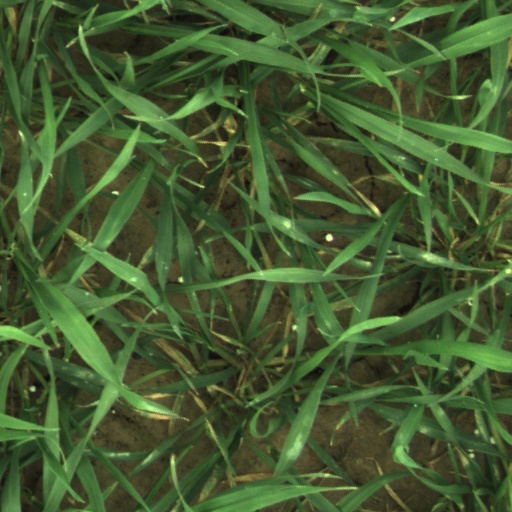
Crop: wheat